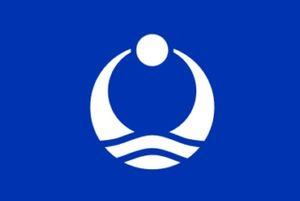
Aga est un bourg du district de Higashikanbara, dans la préfecture de Niigata, au Japon.